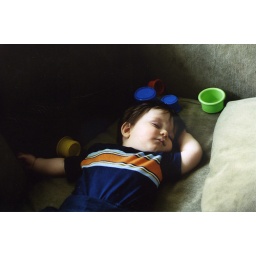
The brightly colored plastic cups descend upon an unsuspecting Henry